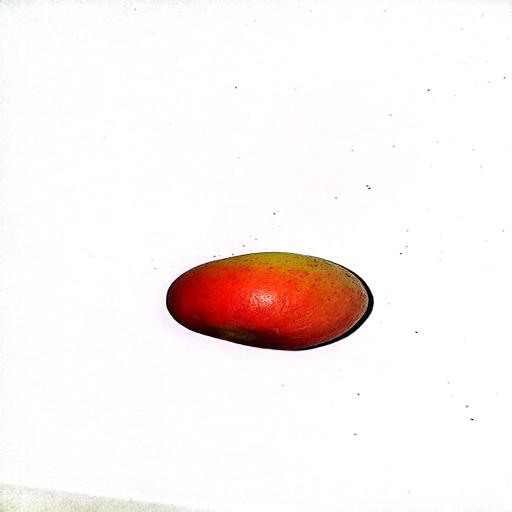
Label: healthy